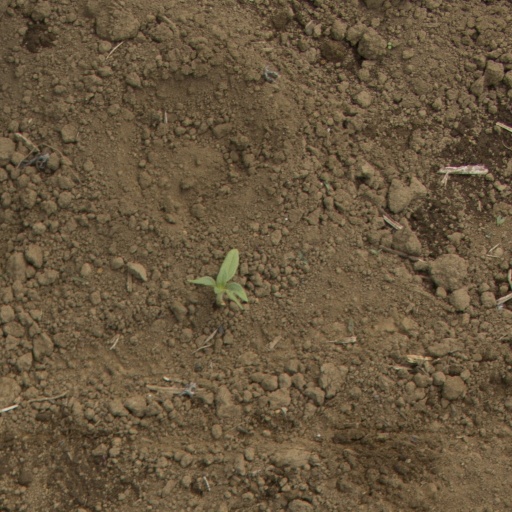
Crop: Jerusalem artichoke